Cimpoi

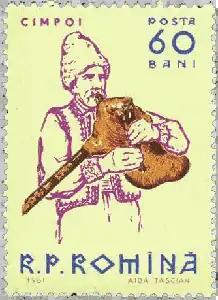
Romanian "cimpoierul" (cimpoi player)

Cimpoi has a single drone called "" or "bîzoi" ("buzzer") and straight bore chanter called "" ("whistle"). It is less strident than its Balkan relatives.